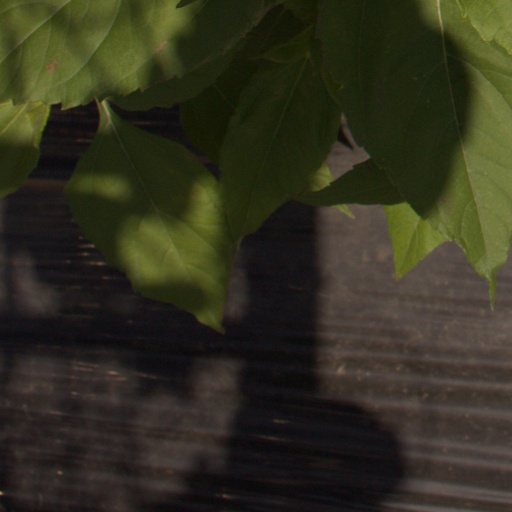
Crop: Jerusalem artichoke